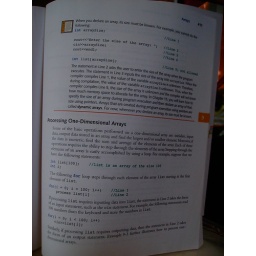
no flash clear as crystal in secounds books will die